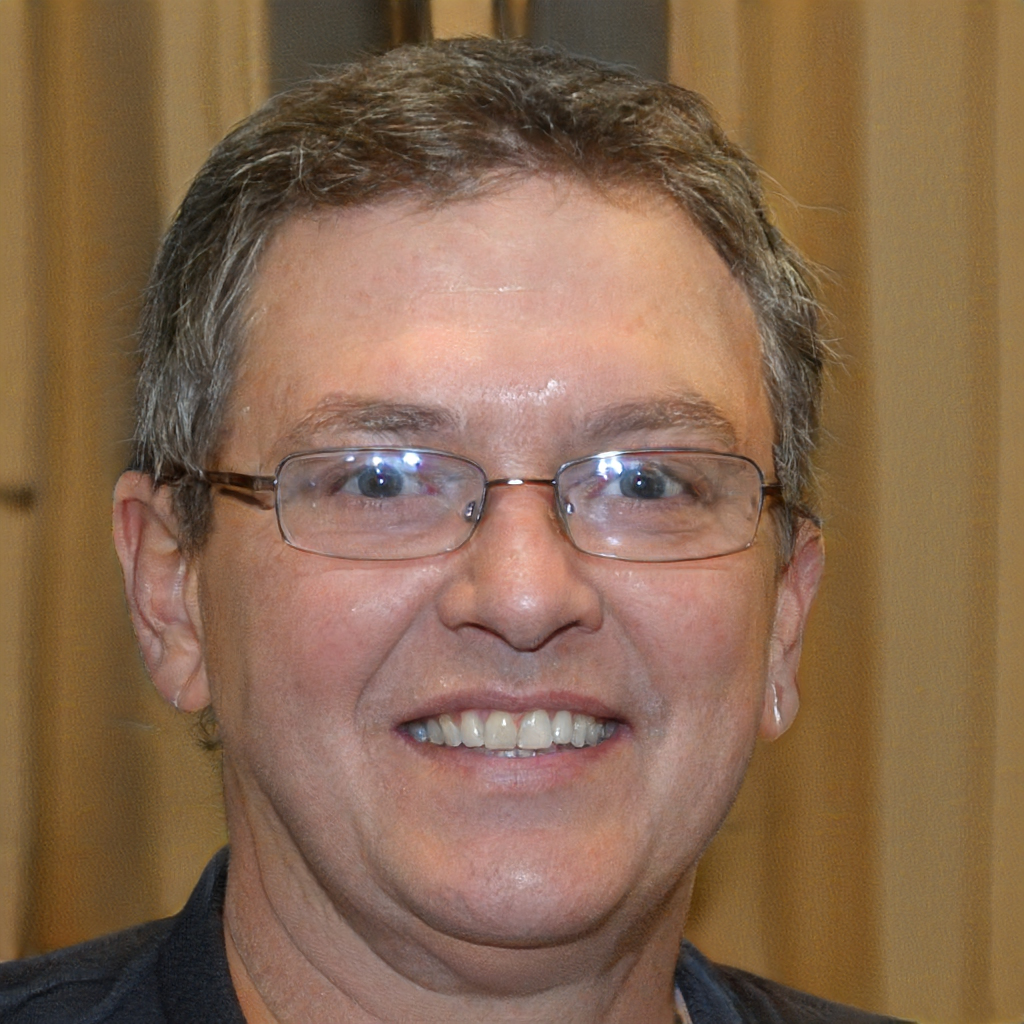
Portrait style: Real Portrait